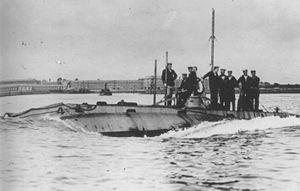
La classe Holland est la première classe de sous-marin moderne de la Royal Navy. Elle porte le nom de son inventeur John Philip Holland développeur des premiers sous-marins militaires pour l'US Navy, la Royal Navy et la Marine impériale japonaise.